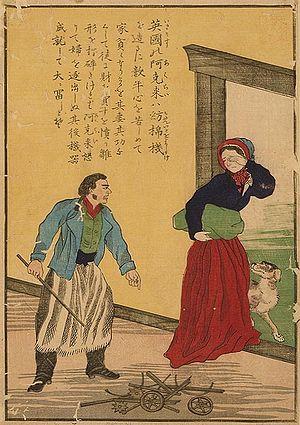
Richard Arkwright, né à Preston le 23 décembre 1732 et mort à Cromford le 3 août 1792, est un ingénieur et industriel britannique surtout connu pour les machines qu'il a inventées et qui ont, sinon permis, du moins accéléré à partir de Nottingham, la révolution industrielle. Il est souvent crédité de l'invention de la machine à filer. Il breveta également une machine à carder, capable de transformer le coton brut en fil. Autodidacte, son succès fut de parvenir, en combinant énergie, machinisme et main d'œuvre semi-qualifiée avec une matière première nouvelle, le coton, à créer plus d'un siècle avant Henry Ford une production de masse, celle du fil. Ses talents d'organisateur ont fait de lui l'un des créateurs du système industriel moderne, qu'il expérimenta en particulier dans son usine de Cromford.